Metropolis of Kyiv

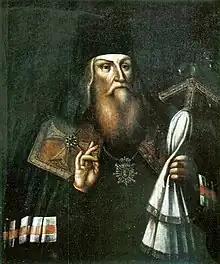
Lazar Baranovych, Bishop of Chernihiv

Immediately after Bohdan Khmelnytsky's death, the Moscow voivodes began to send ambassadors to the church hierarchs, Ivan Vyhovsky, and the Cossack officers, so that they would not elect a metropolitan without the "blessing" of the Moscow patriarch. However, there were still few Moscow troops in Ukraine, and the pressure was unsuccessful, so the election of the Metropolitan of Kiev will take place under ancient Ukrainian rights, not by tsarist order. On 6 December 1657, Bishop Dionysius Balaban of Lutsk was elected Metropolitan of Kiev, Halych, and All Russia. But even after that, Moscow pressured Vyhovsky not to send to Constantinople for approval at the metropolis of the elected Dionysius, but to approve him as king. To which they were told that from the beginning of the holy baptism the Kievan metropolitans had received blessings from the Patriarch of Constantinople. In 1659 a "renewed" Pereyaslav agreement was signed under the new Hetman, Yuri Khmelnytsky. Prince Trubetskoy, taking advantage of the struggle for power among the Cossack officers and the absence of the Ukrainian Orthodox hierarchy at the Second Pereyaslav Council (there was only the Moscovite Archpriest M. Fylymonovych of Nizhny Novgorod), included a paragraph: the Patriarch of Moscow and All Great and Small and White Russia; and in the spiritual rights of St. the patriarch will not enter. " On this basis, Prince Trubetskoy appointed Bishop Lazar Baranovych mayor of the Metropolis of Kiev. Bishop Methodius received a special order from Moscow to influence the mood of Ukraine and incline it to Moscow; to perform this task better, Methodius was generously given money and a "sable treasury." However, neither the clergy nor the elders recognized Methodius. Hetman Ivan Somko strongly opposed him. The higher clergy loudly said that Methodius "lied" to himself in the king's episcopate, having no church merit.